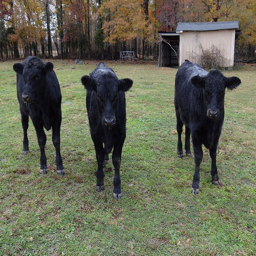
Three black cows standing on a green lawn.
Three black cows stand in a field near a shed.
Three black steers face the camera in their paddock.
Three black cows stand on grass near a white, little barn.
Three black cows standing next to each other on a field.